Disappearance of Brianna Maitland

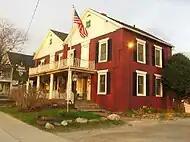
Black Lantern Inn, Maitland's workplace and the last place she was seen alive

On the morning of Friday, March 19, 2004, Maitland took an exam to receive her GED. After completing the test, she and her mother, Kellie, had lunch to celebrate the occasion; her father, Bruce, was out of state working in New York at the time. Kellie described her daughter as being in good spirits, and recalled that Maitland had discussed plans of attending college.